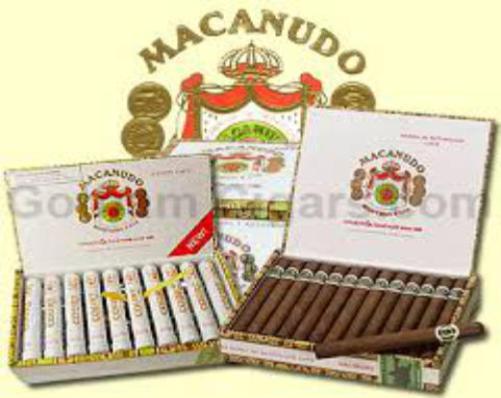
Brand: macanudo
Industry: Necessities